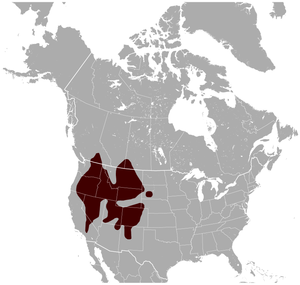
Gulbuget murmeldyr
Udbredelsesområde for gulbuget murmeldyr
Gulbuget murmeldyr er en art af murmeldyr, som er udbredt på steppe- og klippeområder i det vestlige USA og sydvestlige Canada.